Werner Janensch

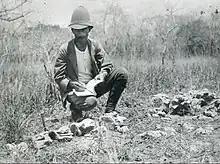
Janensch during the Tendaguru expedition.

Werner Ernst Martin Janensch (11 November 1878 – 20 October 1969) was a German paleontologist and geologist.